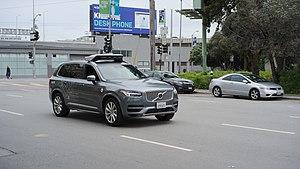
Un véhicule autonome est un véhicule automobile apte à rouler, sur route ouverte, sans intervention d'un conducteur. Le concept vise à développer et produire un véhicule pouvant réellement circuler sur la voie publique dans le trafic sans intervention humaine en toutes situations, à terme. C'est une application typique du domaine de la robotique mobile dans laquelle de nombreux acteurs sont engagés. Néanmoins de nombreuses questions techniques, légales, psychologiques et juridiques restent non résolues.